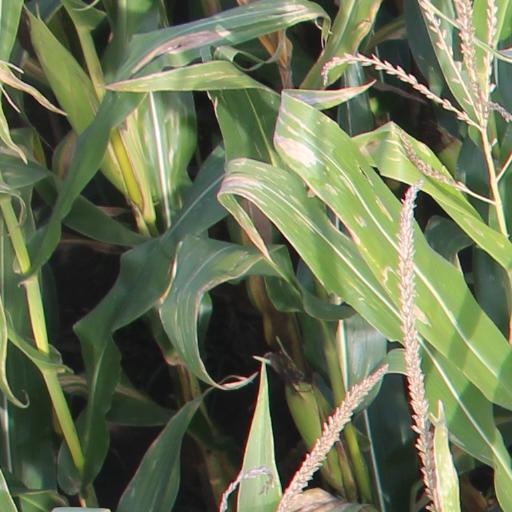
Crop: maize; corn